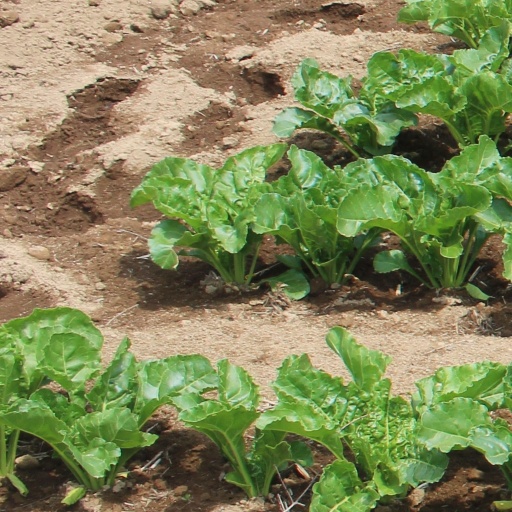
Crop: sugar beet